Brian Hood

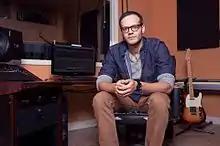
Brian Hood

Brian David Hood (born November 16, 1986) is an American record producer and owner of 456 Recording Studio in Nashville, Tennessee. He is the former and original drummer of Solid State Records band MyChildren MyBride. He has worked with a number of prominent bands, most notably Memphis May Fire, Erra, Sworn In, Crystal Lake, A Plea for Purging, Invent Animate, Being as an Ocean, The Crimson Armada, and Gideon.